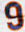
Number: 9